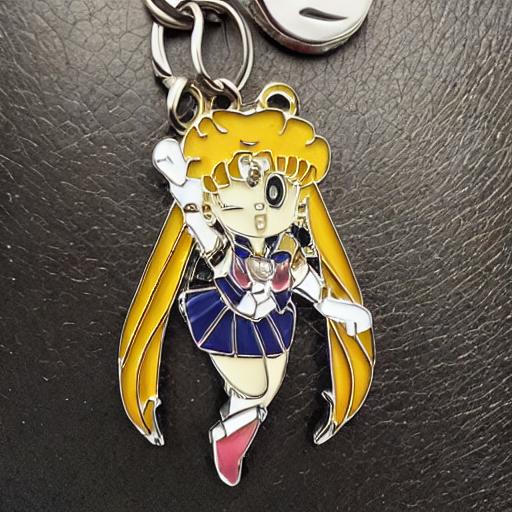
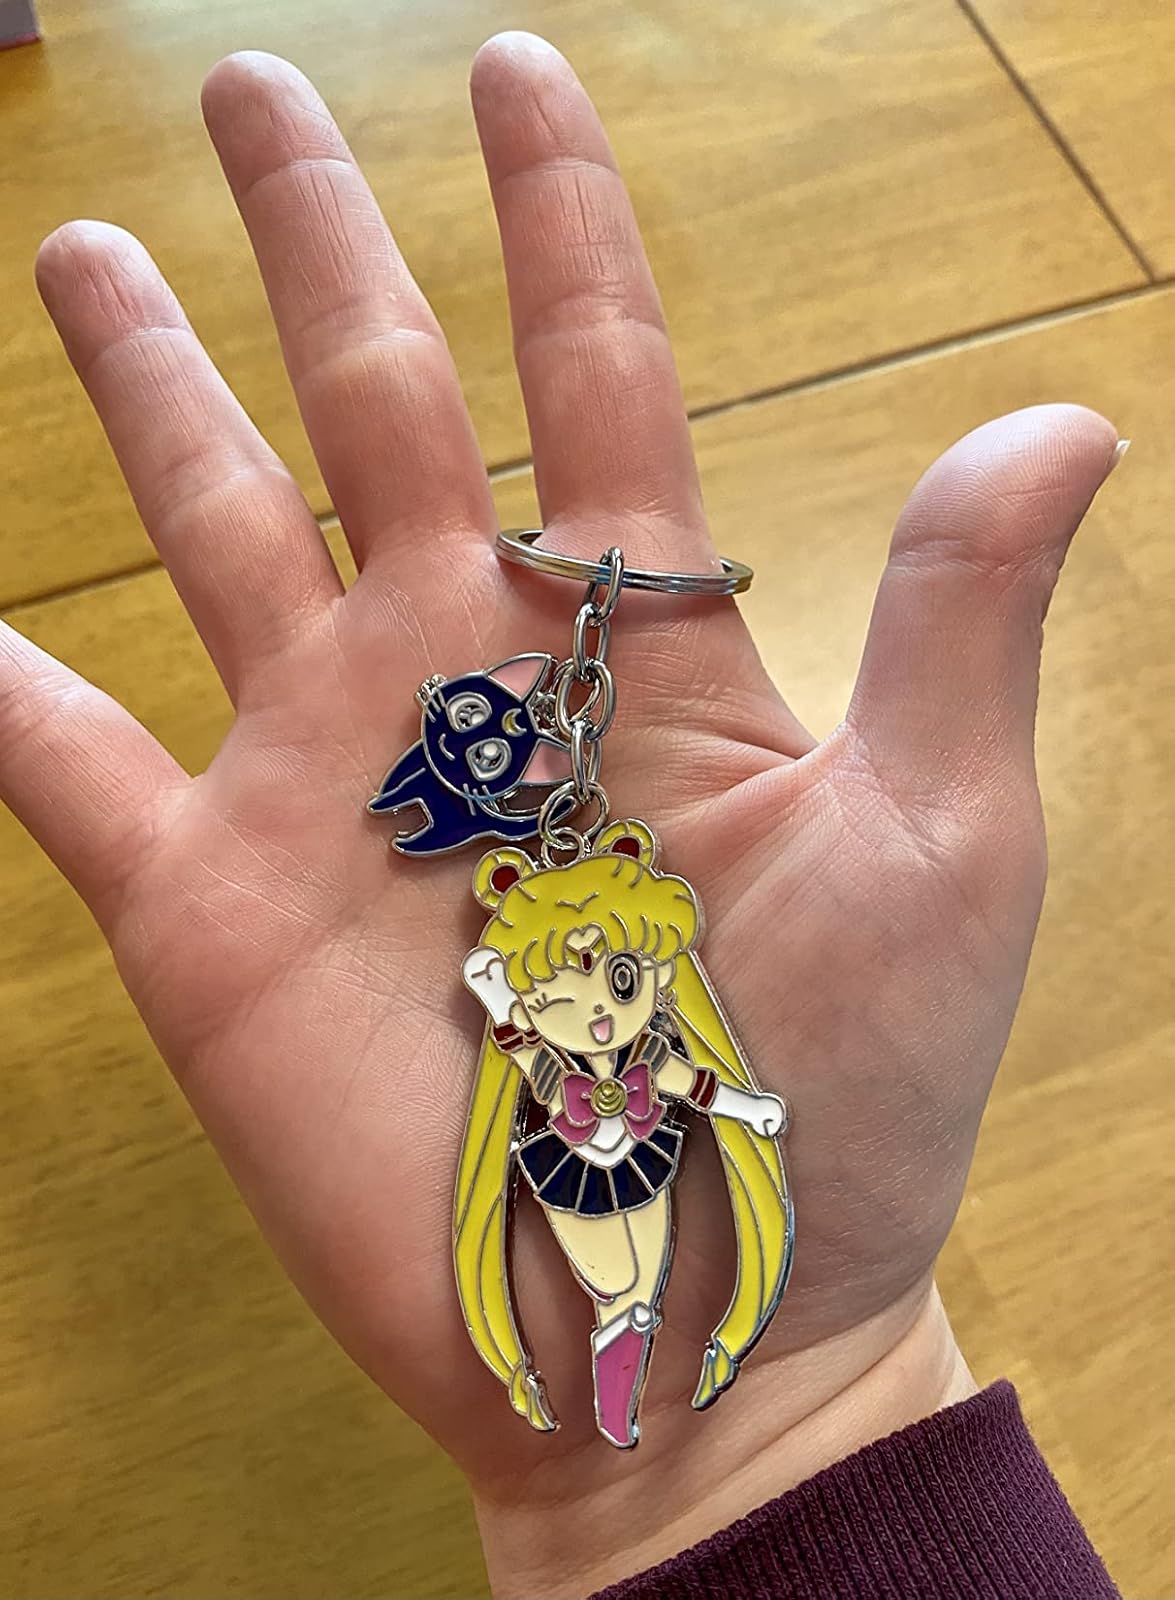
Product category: accessories_keychain
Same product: no